Sloviansk

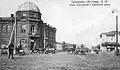
Sloviansk in the early 20th century

In April 1918, troops loyal to the Ukrainian People's Republic briefly took control of Sloviansk. Sloviansk was then, along with the rest of Ukraine, incorporated into the Ukrainian Soviet Socialist Republic.